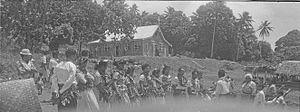
Inauguration de l'église catholique dans le village de Kolofoʻou, sur l'île de Niuafoʻou en 1967
Niuafoʻou, aussi appelée Tin Can Mail Island et anciennement Good Hope Island, est une île volcanique au nord des Tonga dans l'océan Pacifique. Elle est formée de plusieurs lacs volcaniques au milieu du cratère principal, dont le cône s'est effondré à la suite d'une éruption. Ses côtes formées de falaises et l'absence de lagon en rendent l'accès très difficile pour les bateaux. Le volcan est toujours en activité et les éruptions successives ont laissé des coulées de lave sur toute la partie sud-ouest. L'île est également vulnérable aux cyclones.